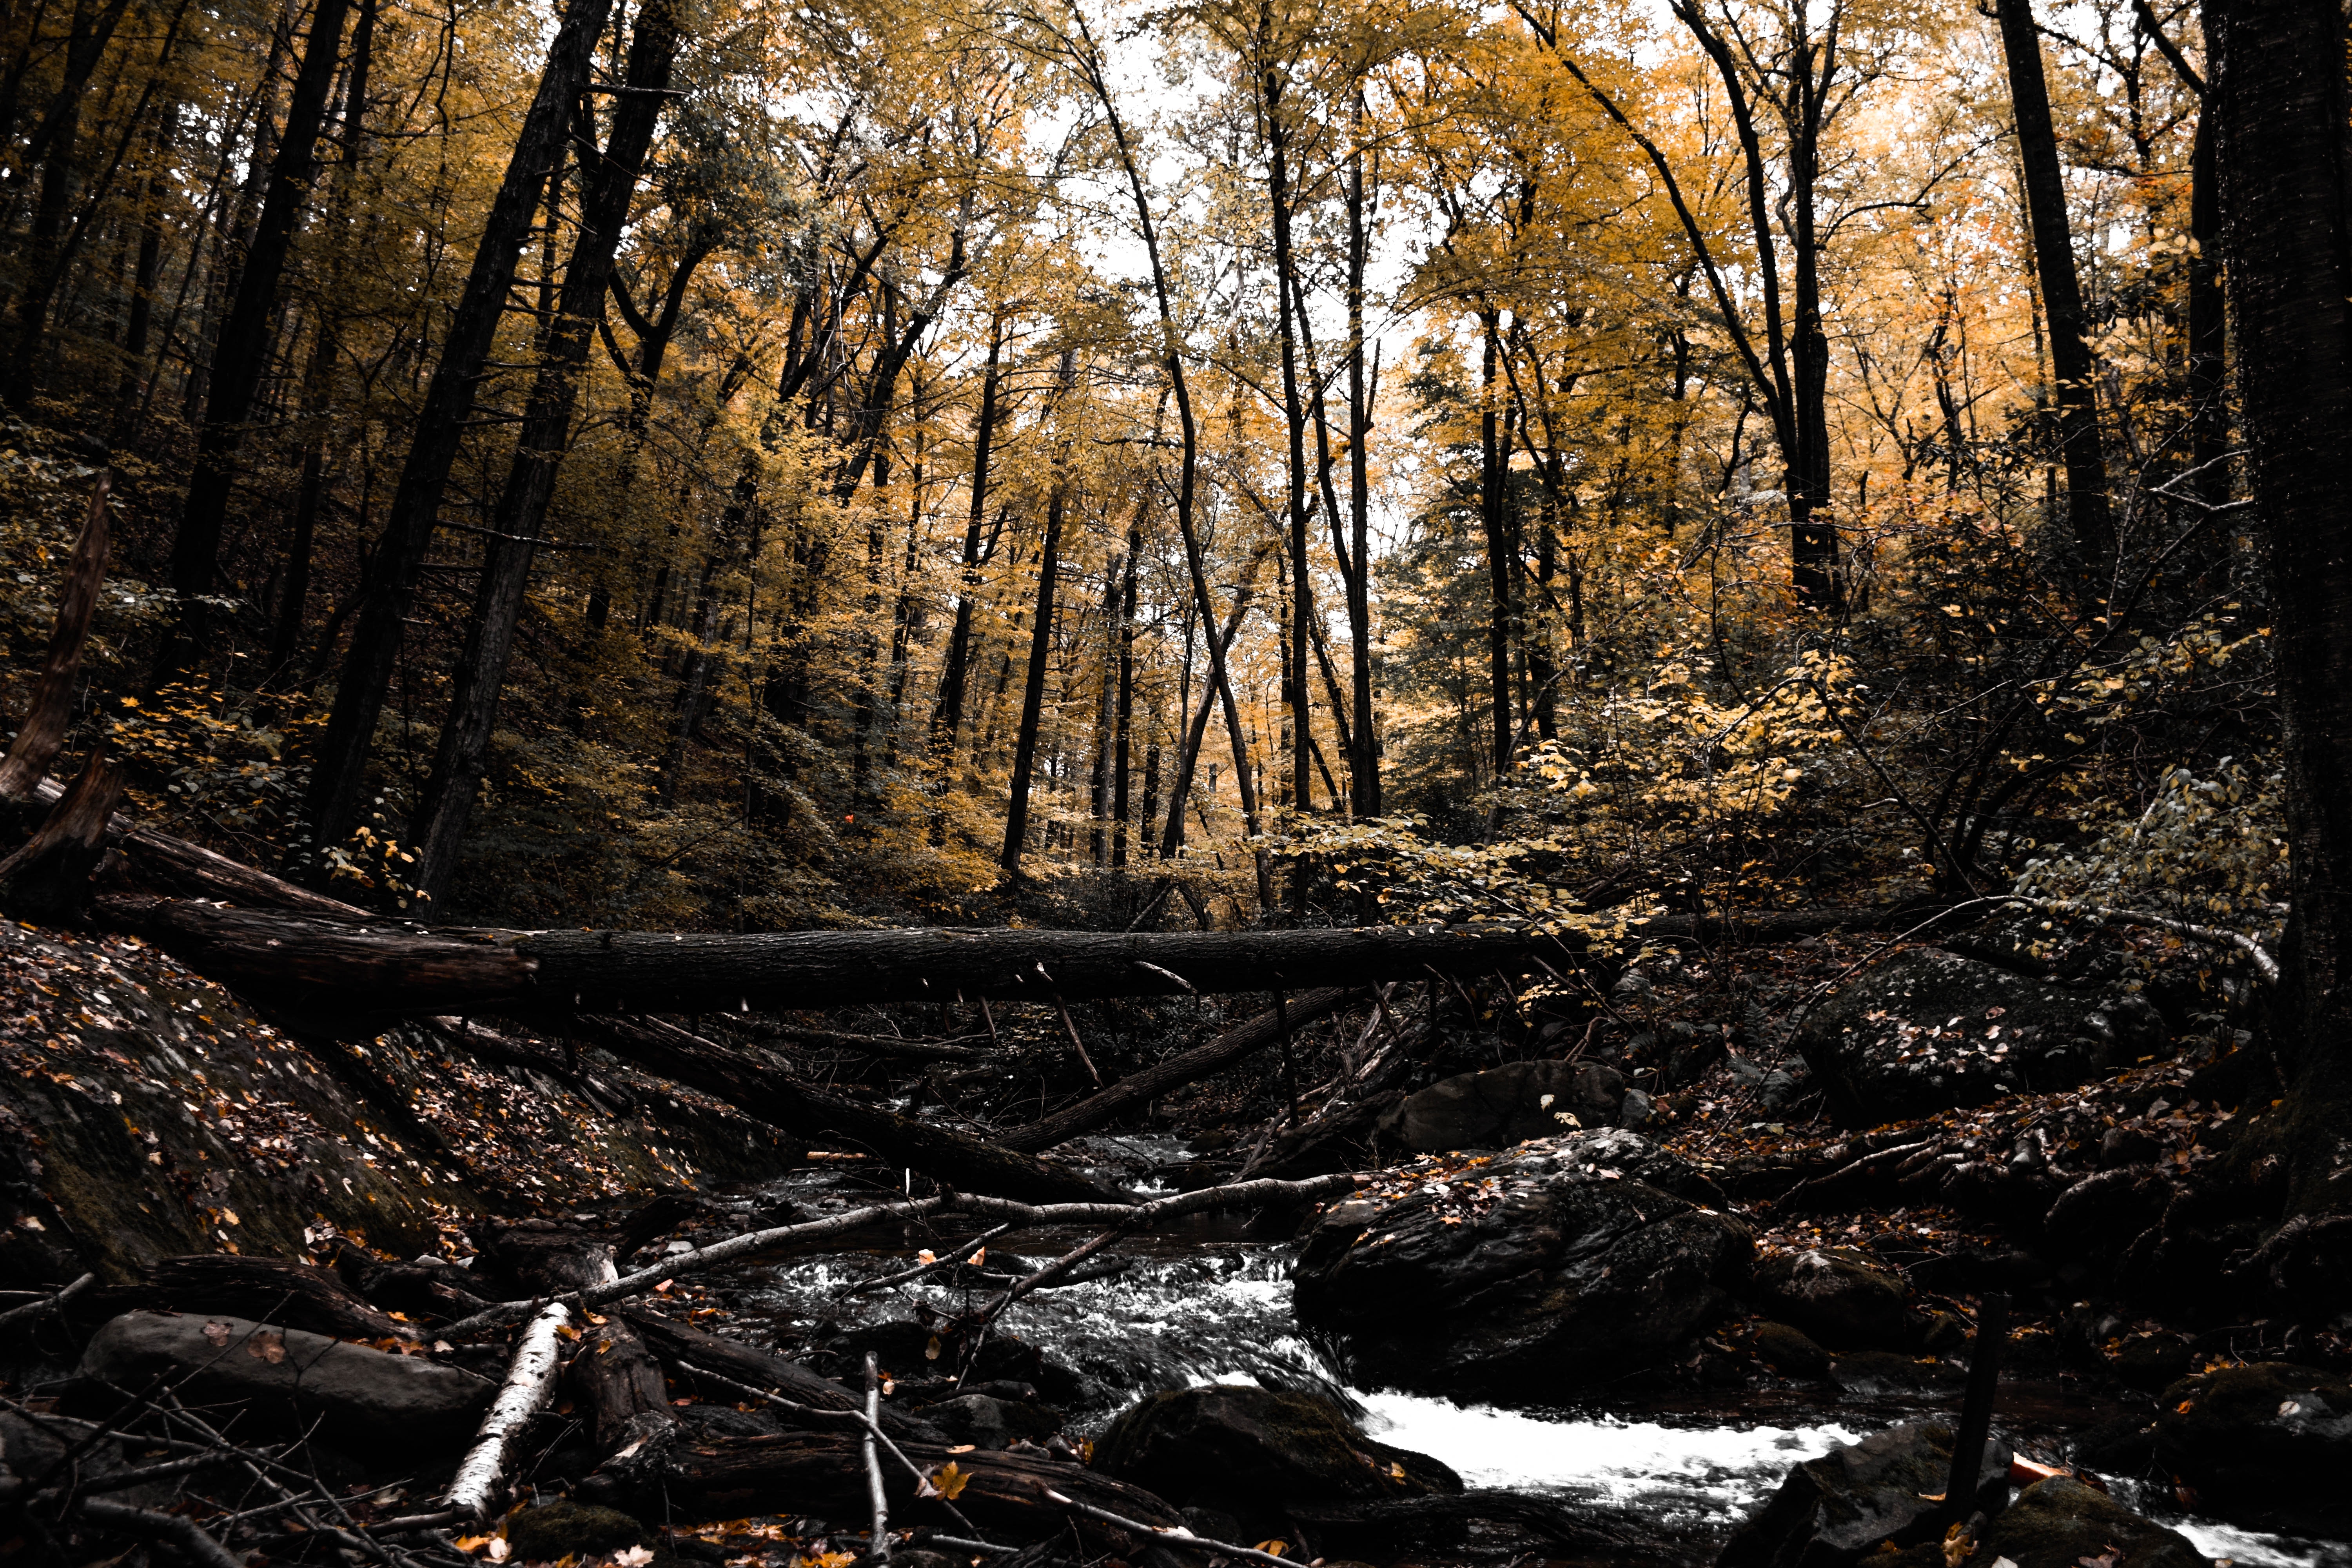
tree, natural landscape, nature, forest, natural environment, woodland, leaf, old growth forest, Northern hardwood forest, vegetation, nature reserve, branch, biome, light, sky, sunlight, wilderness, deciduous, temperate broadleaf and mixed forest, wood, woody plant, trunk, plant, atmosphere, autumn, temperate coniferous forest, jungle, state park, tropical and subtropical coniferous forests, riparian forest, landscape, grove, valdivian temperate rain forest, stream, twig, rock, watercourse, Colorfulness, reflection, winter, rainforest, spruce fir forest, trail